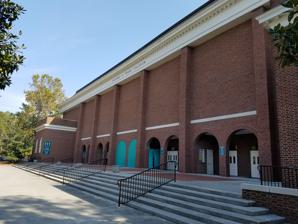
Building: Trask Coliseum
Country: United States of America
Year built: 1977
Front entrance to Trask Coliseum UNCW mascot Sammy C. Hawk celebrates 2008 Midnight Madness Trask Coliseum is a 5,200-seat multi-purpose arena in Wilmington, North Carolina . The coliseum was opened in 1977 and named after Raiford Graham Trask, a trustee of Wilmington College. It is home to the University of North Carolina at Wilmington Seahawks basketball team , as well as some graduations for New Hanover County high schools. The hard rock group Cinderella performed at the arena on September 1, 1989. See also List of NCAA Division I basketball arenas References